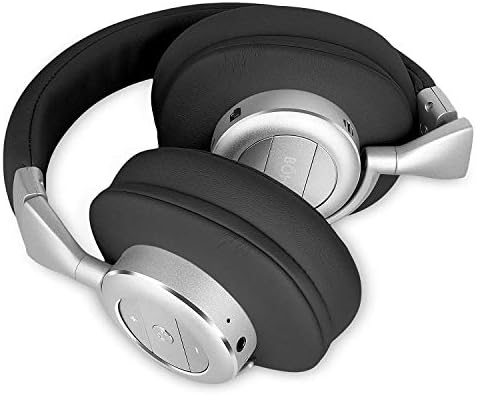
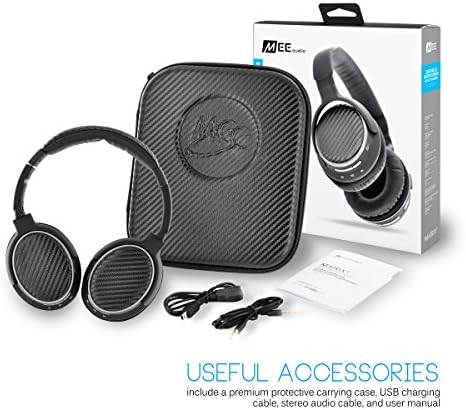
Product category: headphones
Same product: no